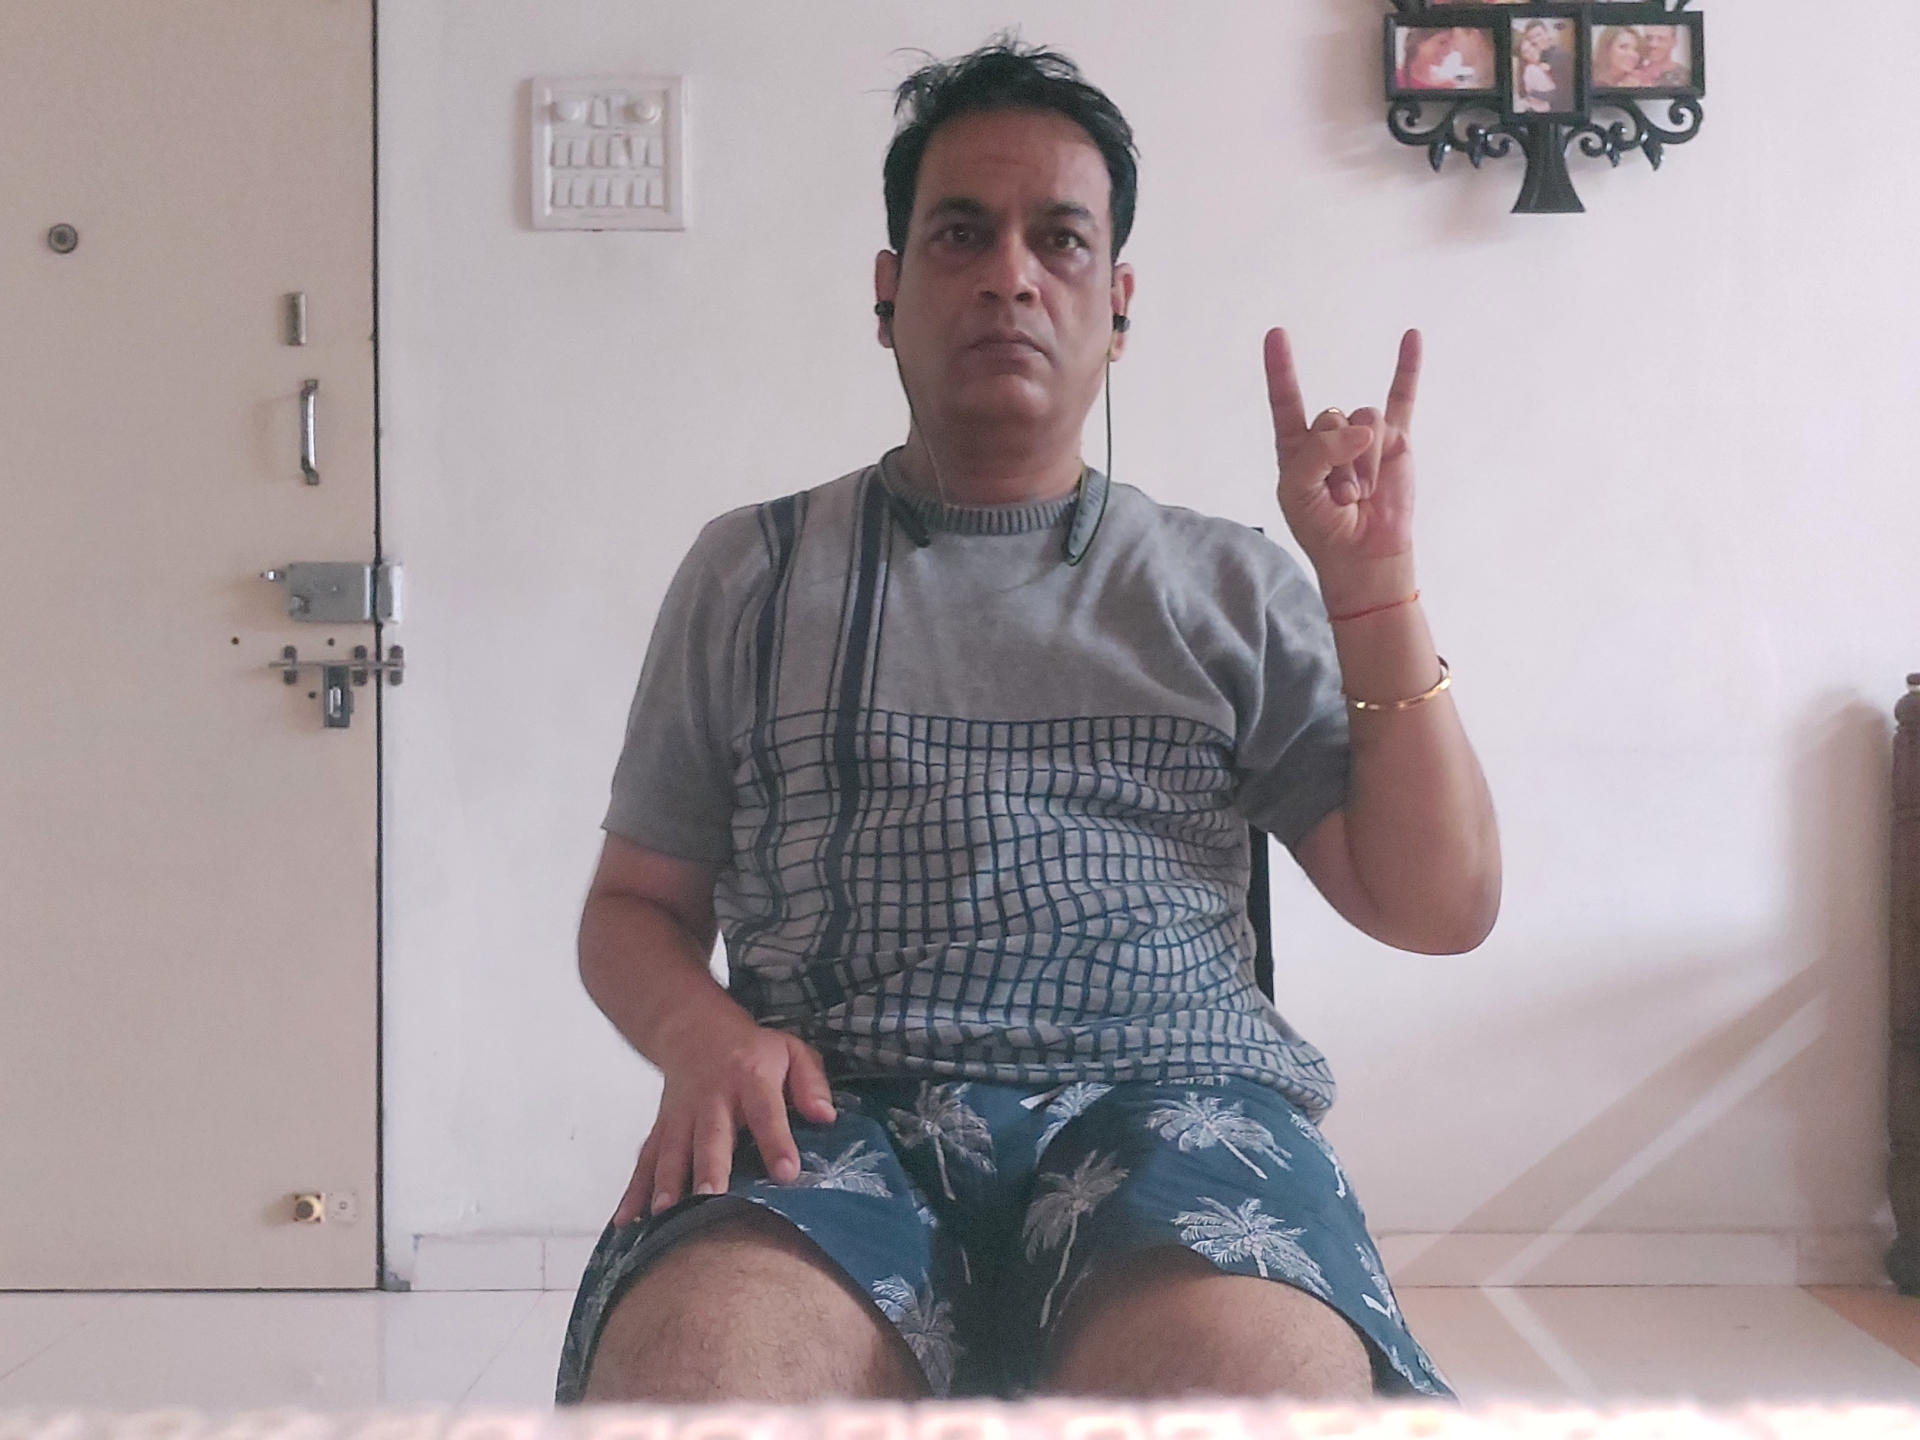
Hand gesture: rock